Lurie Children's Hospital

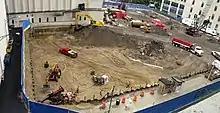
Clearing of the land to make way for the Ann and Robert H. Lurie Children's Hospital, replacing the old Children's Memorial Hospital

In 1982 CMH added on a four floor expansion to the main hospital bed tower. The four floors were topped with a new rooftop helipad and one of the floors served as the neonatal intensive care unit for the hospital. Also in 1982, CMH successfully separated a pair of conjoined twins during a nine-hour operation. The twins were previously joined at their pelvises.